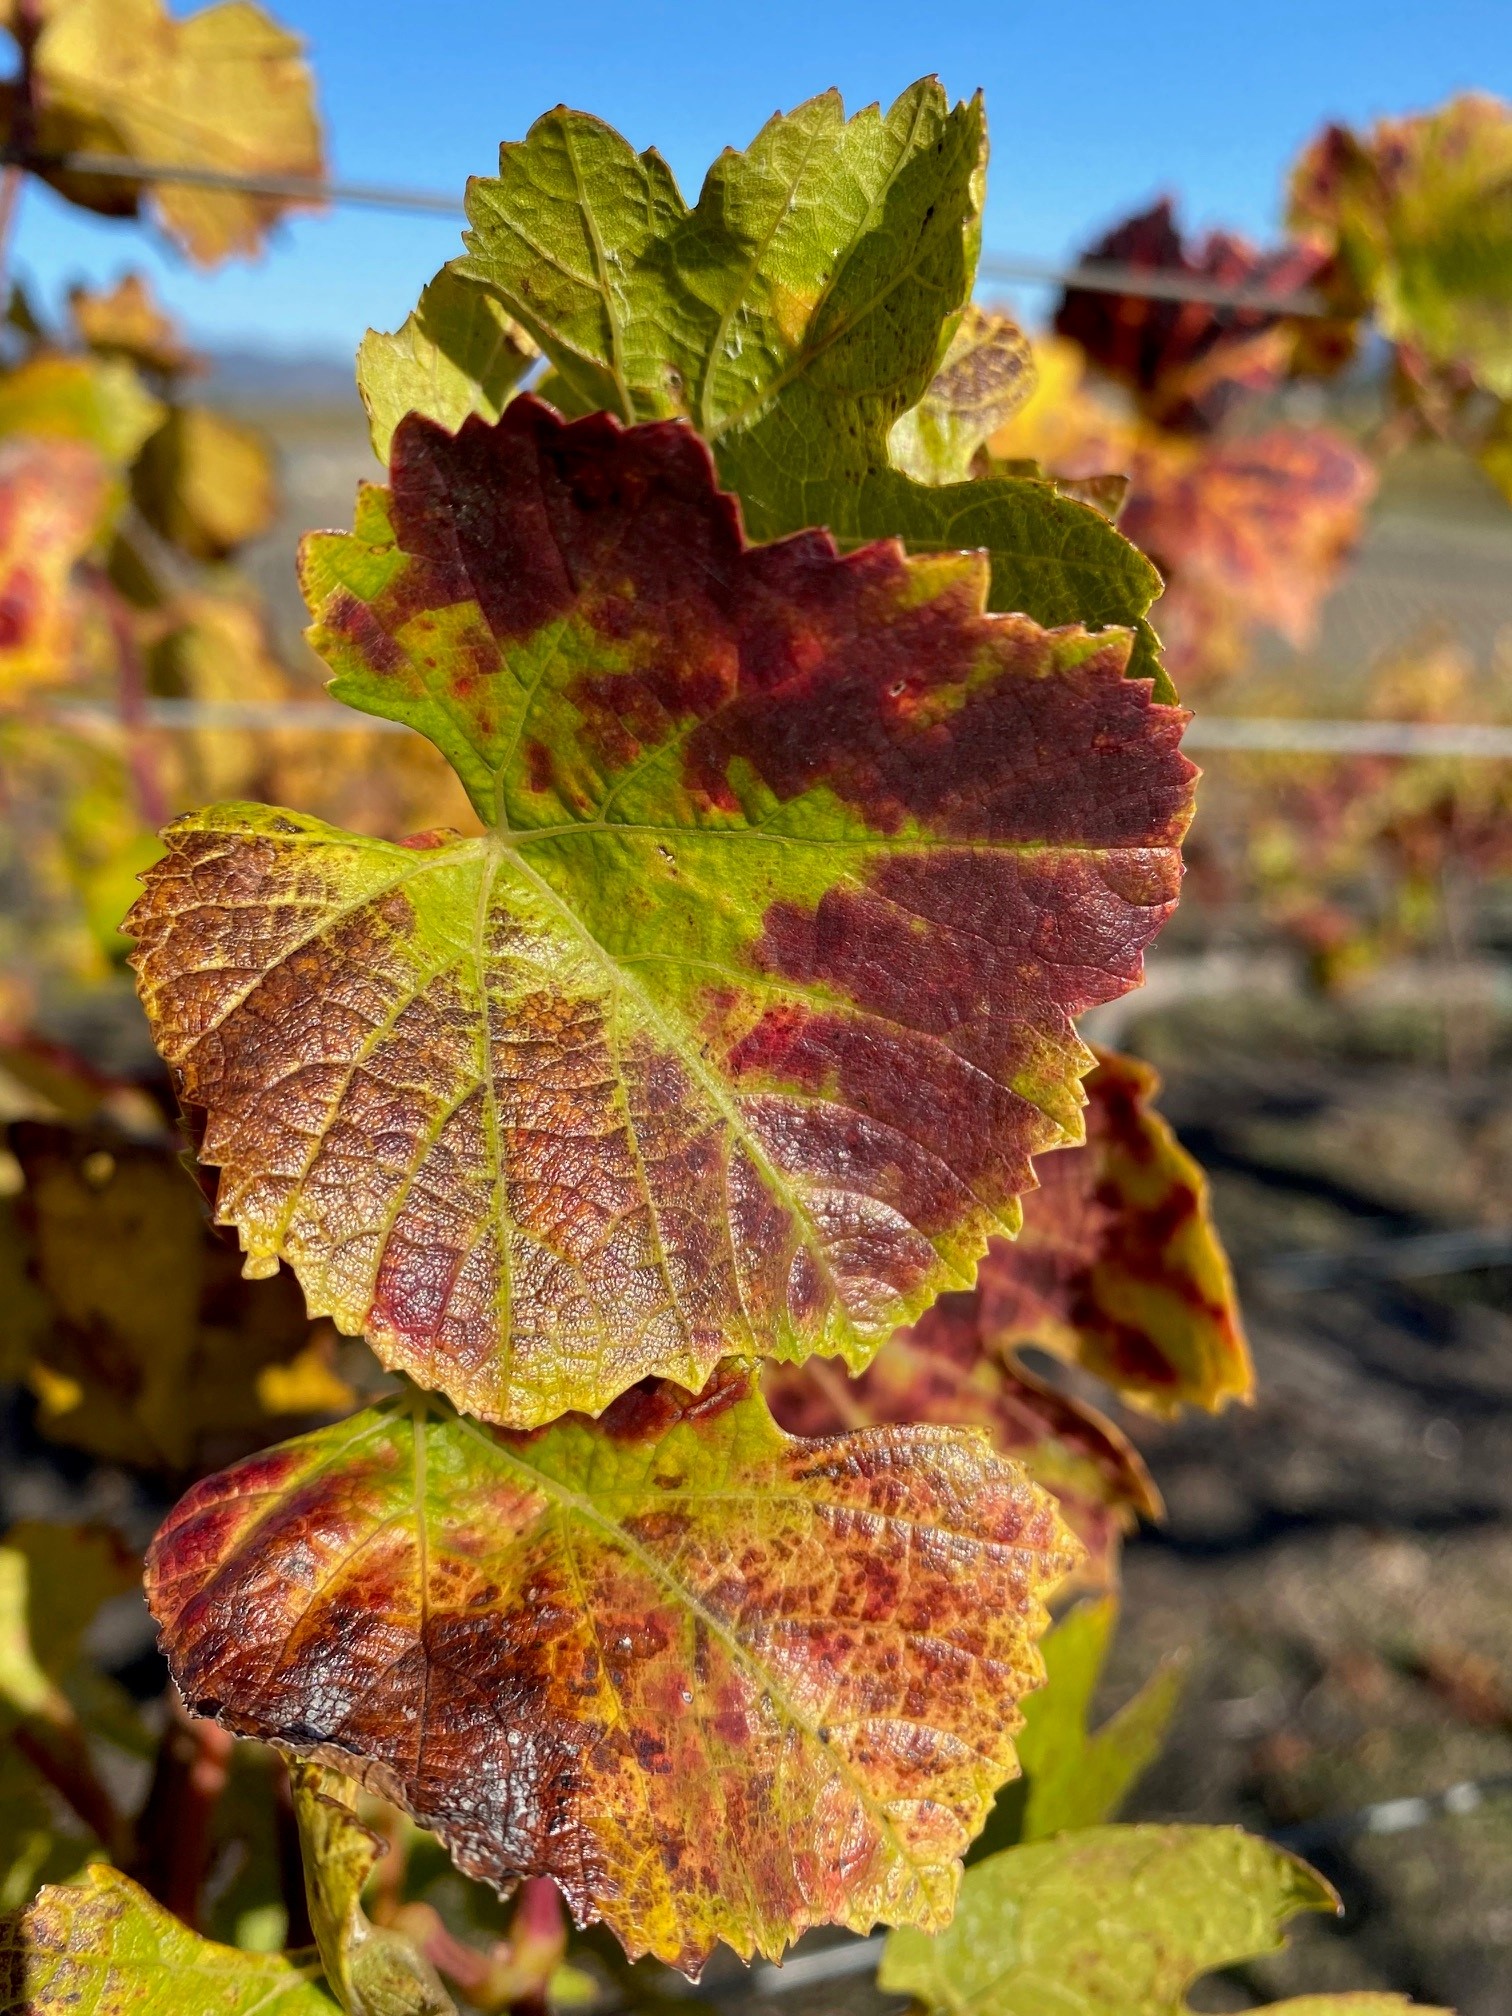
Label: Leafroll 3